Age of Earth

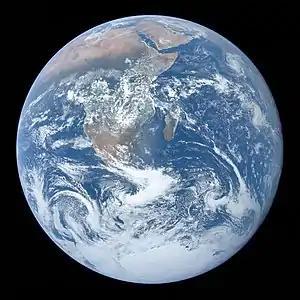
"The Blue Marble", Earth as seen in 1972 from Apollo 17

The age of Earth is estimated to be 4.54 ± 0.05 billion years. This age represents the final stages of Earth's accretion and planetary differentiation. Age estimates are based on evidence from radiometric age-dating of meteoritic material—consistent with the radiometric ages of the oldest-known terrestrial material and lunar samples—and astrophysical accretion models consistent with observations of planet formation in protoplanetary disks.